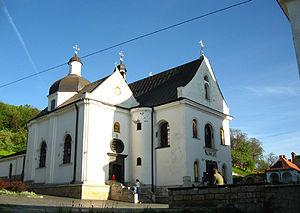
Les monastères d'Ukraine dépendent principalement des cinq églises qui coexistent en Ukraine :